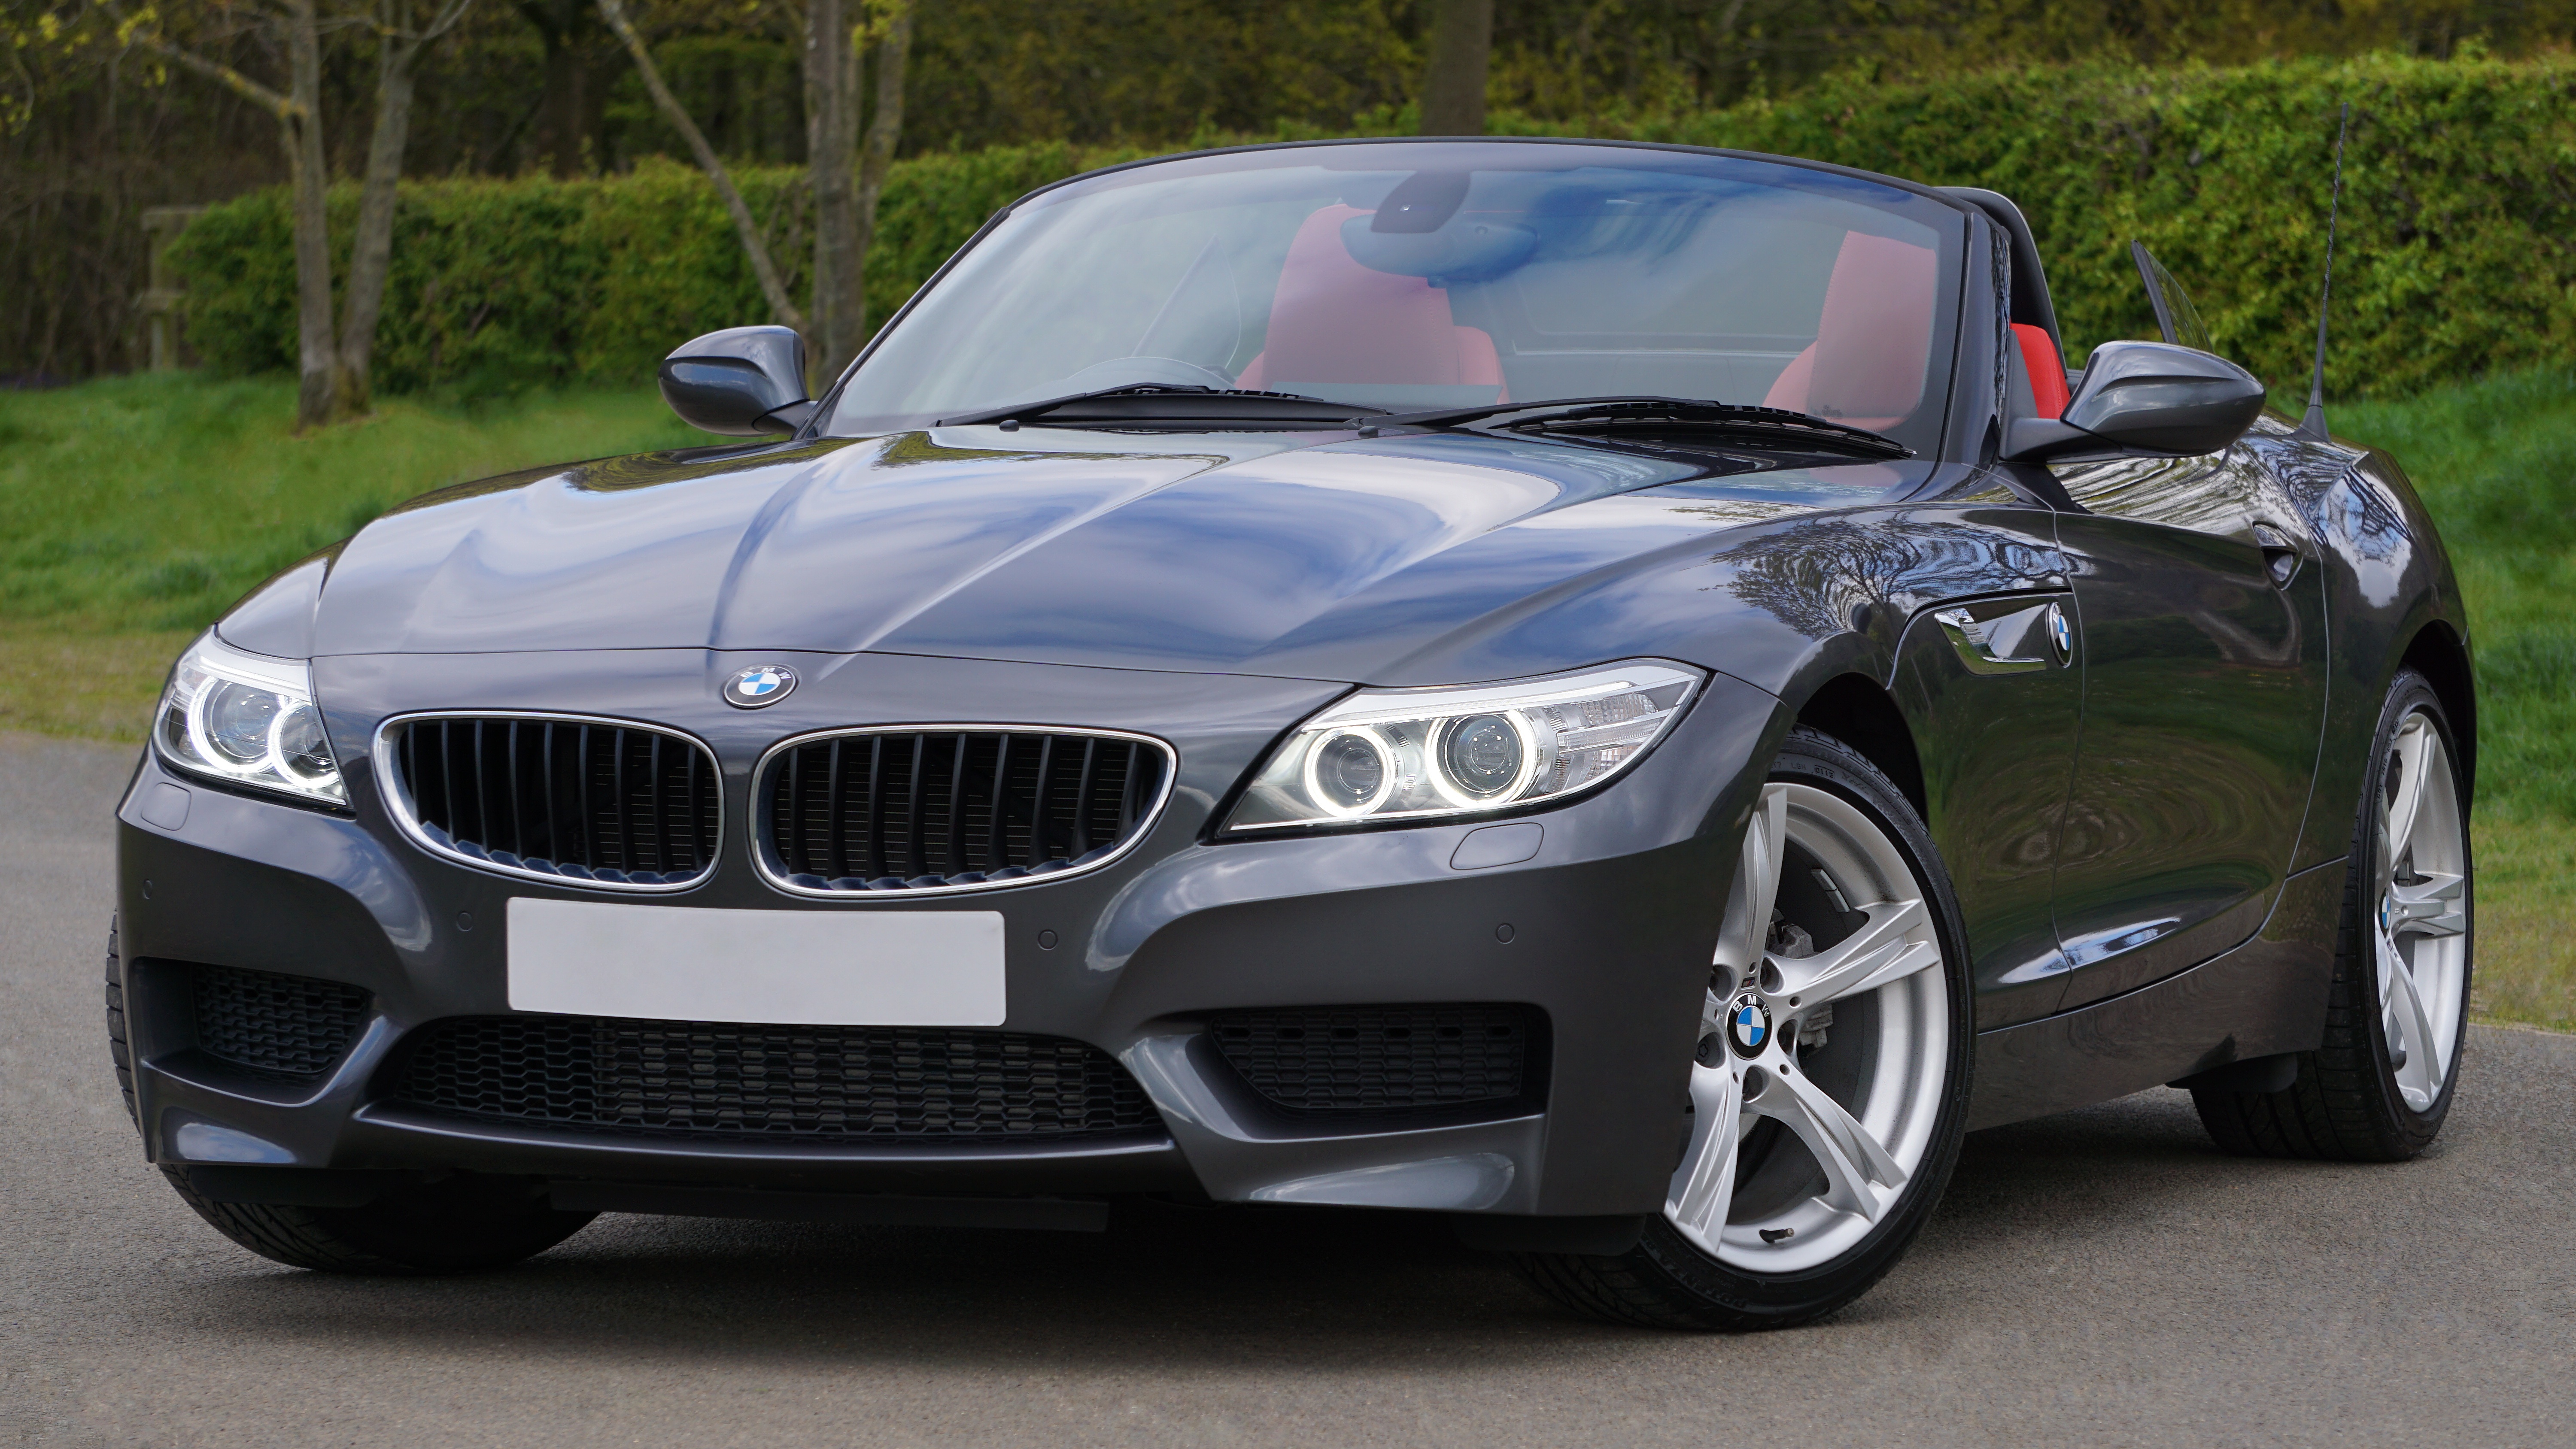
car, wheel, automobile, transportation, transport, vehicle, drive, auto, speed, modern, automotive, sports car, bumper, power, luxury, motor, style, bmw, convertible, fast, sportscar, luxury cars, land vehicle, automobile make, automotive exterior, automotive design, luxury vehicle, performance car, executive car, personal luxury car, bmw z4